Brandon Wood

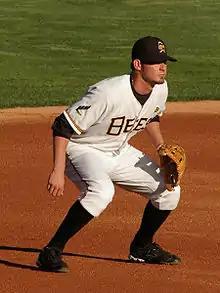
Wood playing for the Salt Lake Bees in 2009

He spent most of the 2005 season with the Angels' High-A Rancho Cucamonga Quakes, hitting .321 with a California League record 43 home runs and 51 doubles.